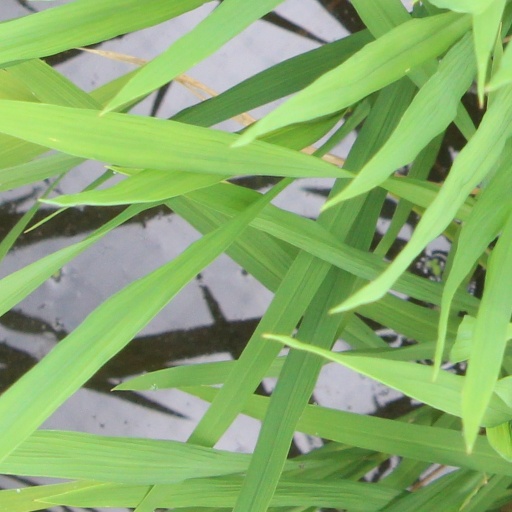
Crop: rice